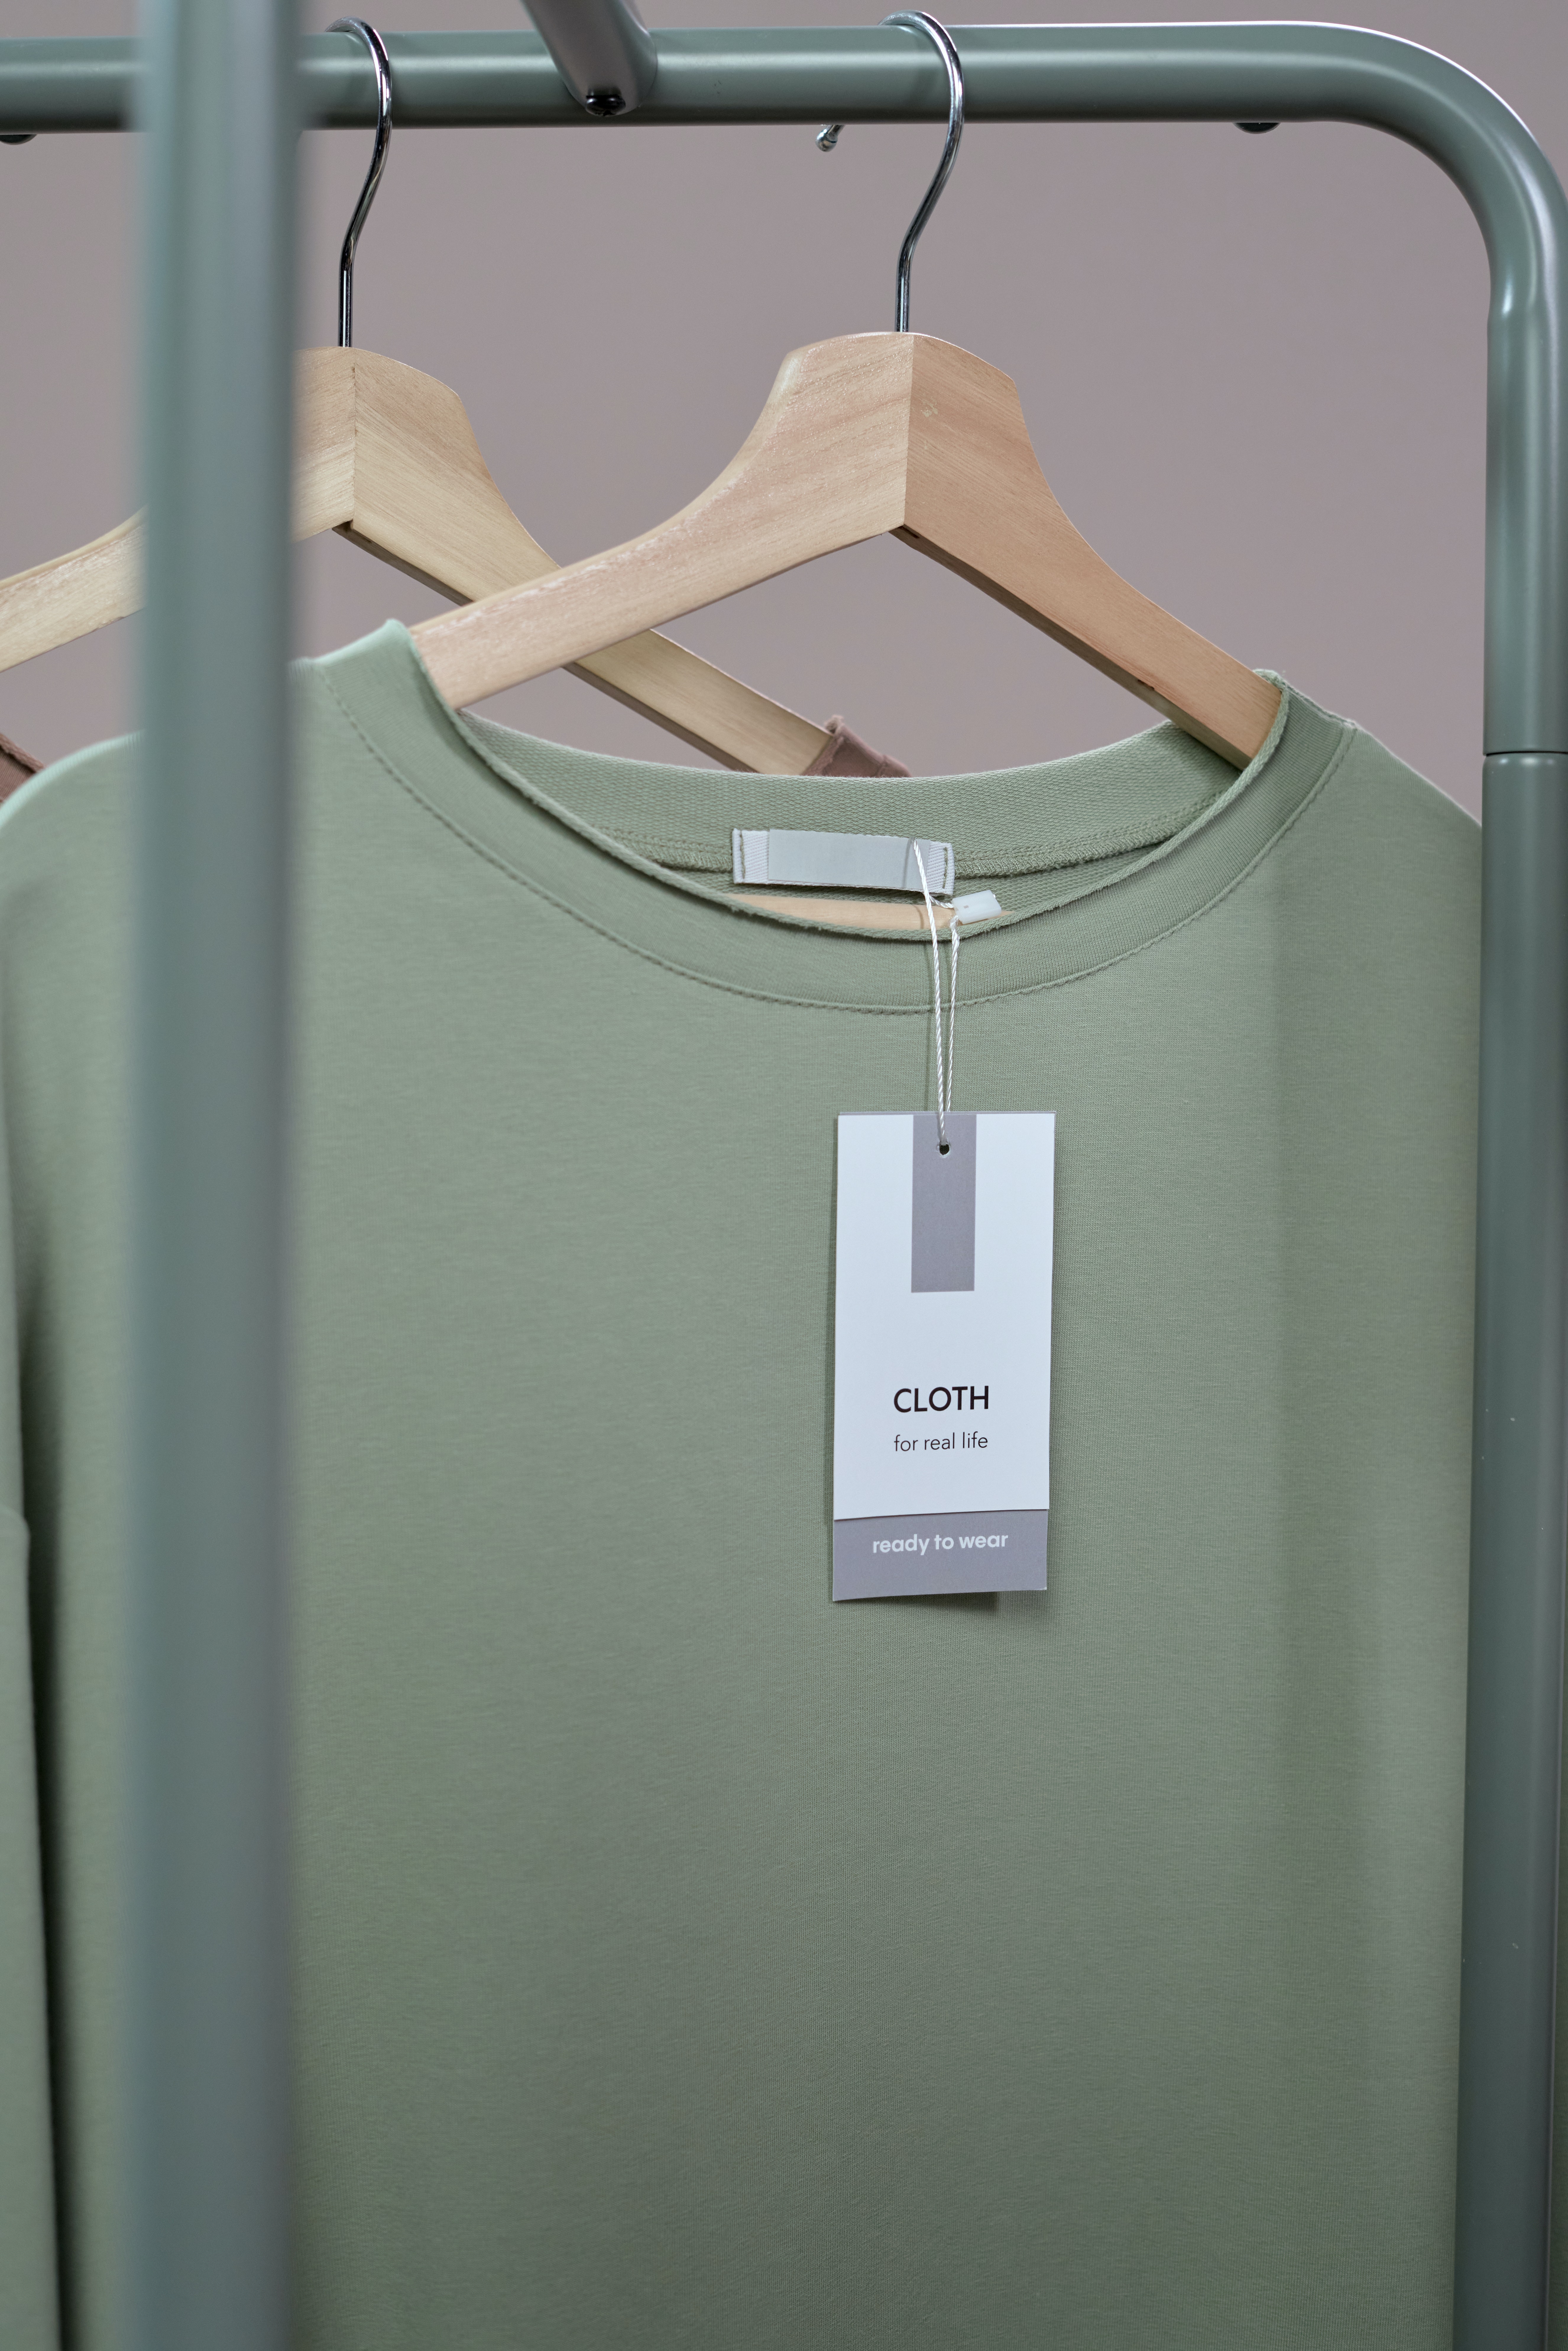
fashion, shoulder, clothes hanger, sleeve, bag, collar, automotive exterior, t shirt, gas, rectangle, automotive design, handle, security, metal, font, jewellery, motor vehicle, sportswear, ceiling, fashion accessory, necklace, electric blue, pattern, glass, fashion design, room, machine, uniform, handbag, top, brand, light fixture, home accessories